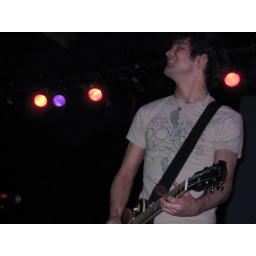
boys like girls performing with the hush sound and hellogoodbye at kool haus in toronto, ontario on april 19th.